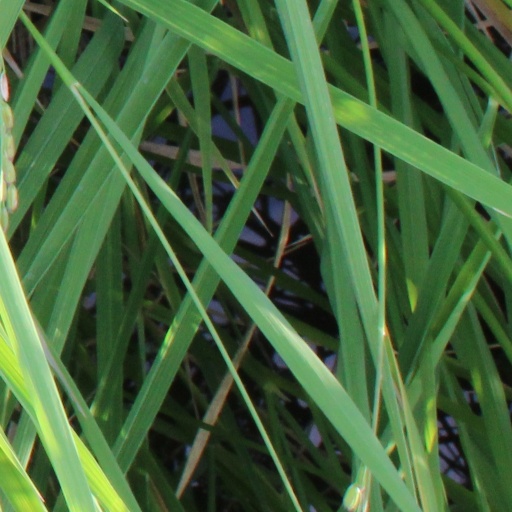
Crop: rice